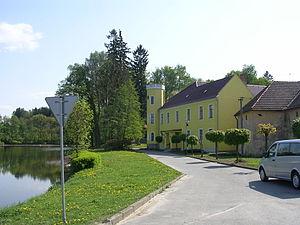
Popelín est une commune du district de Jindřichův Hradec, dans la région de Bohême-du-Sud, en République tchèque. Sa population s'élevait à 491 habitants en 2020.